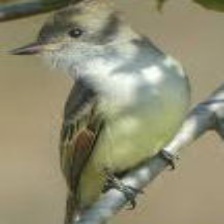
Species: GREATER PEWEE
Scientific name: CONTOPUS PERTINAX